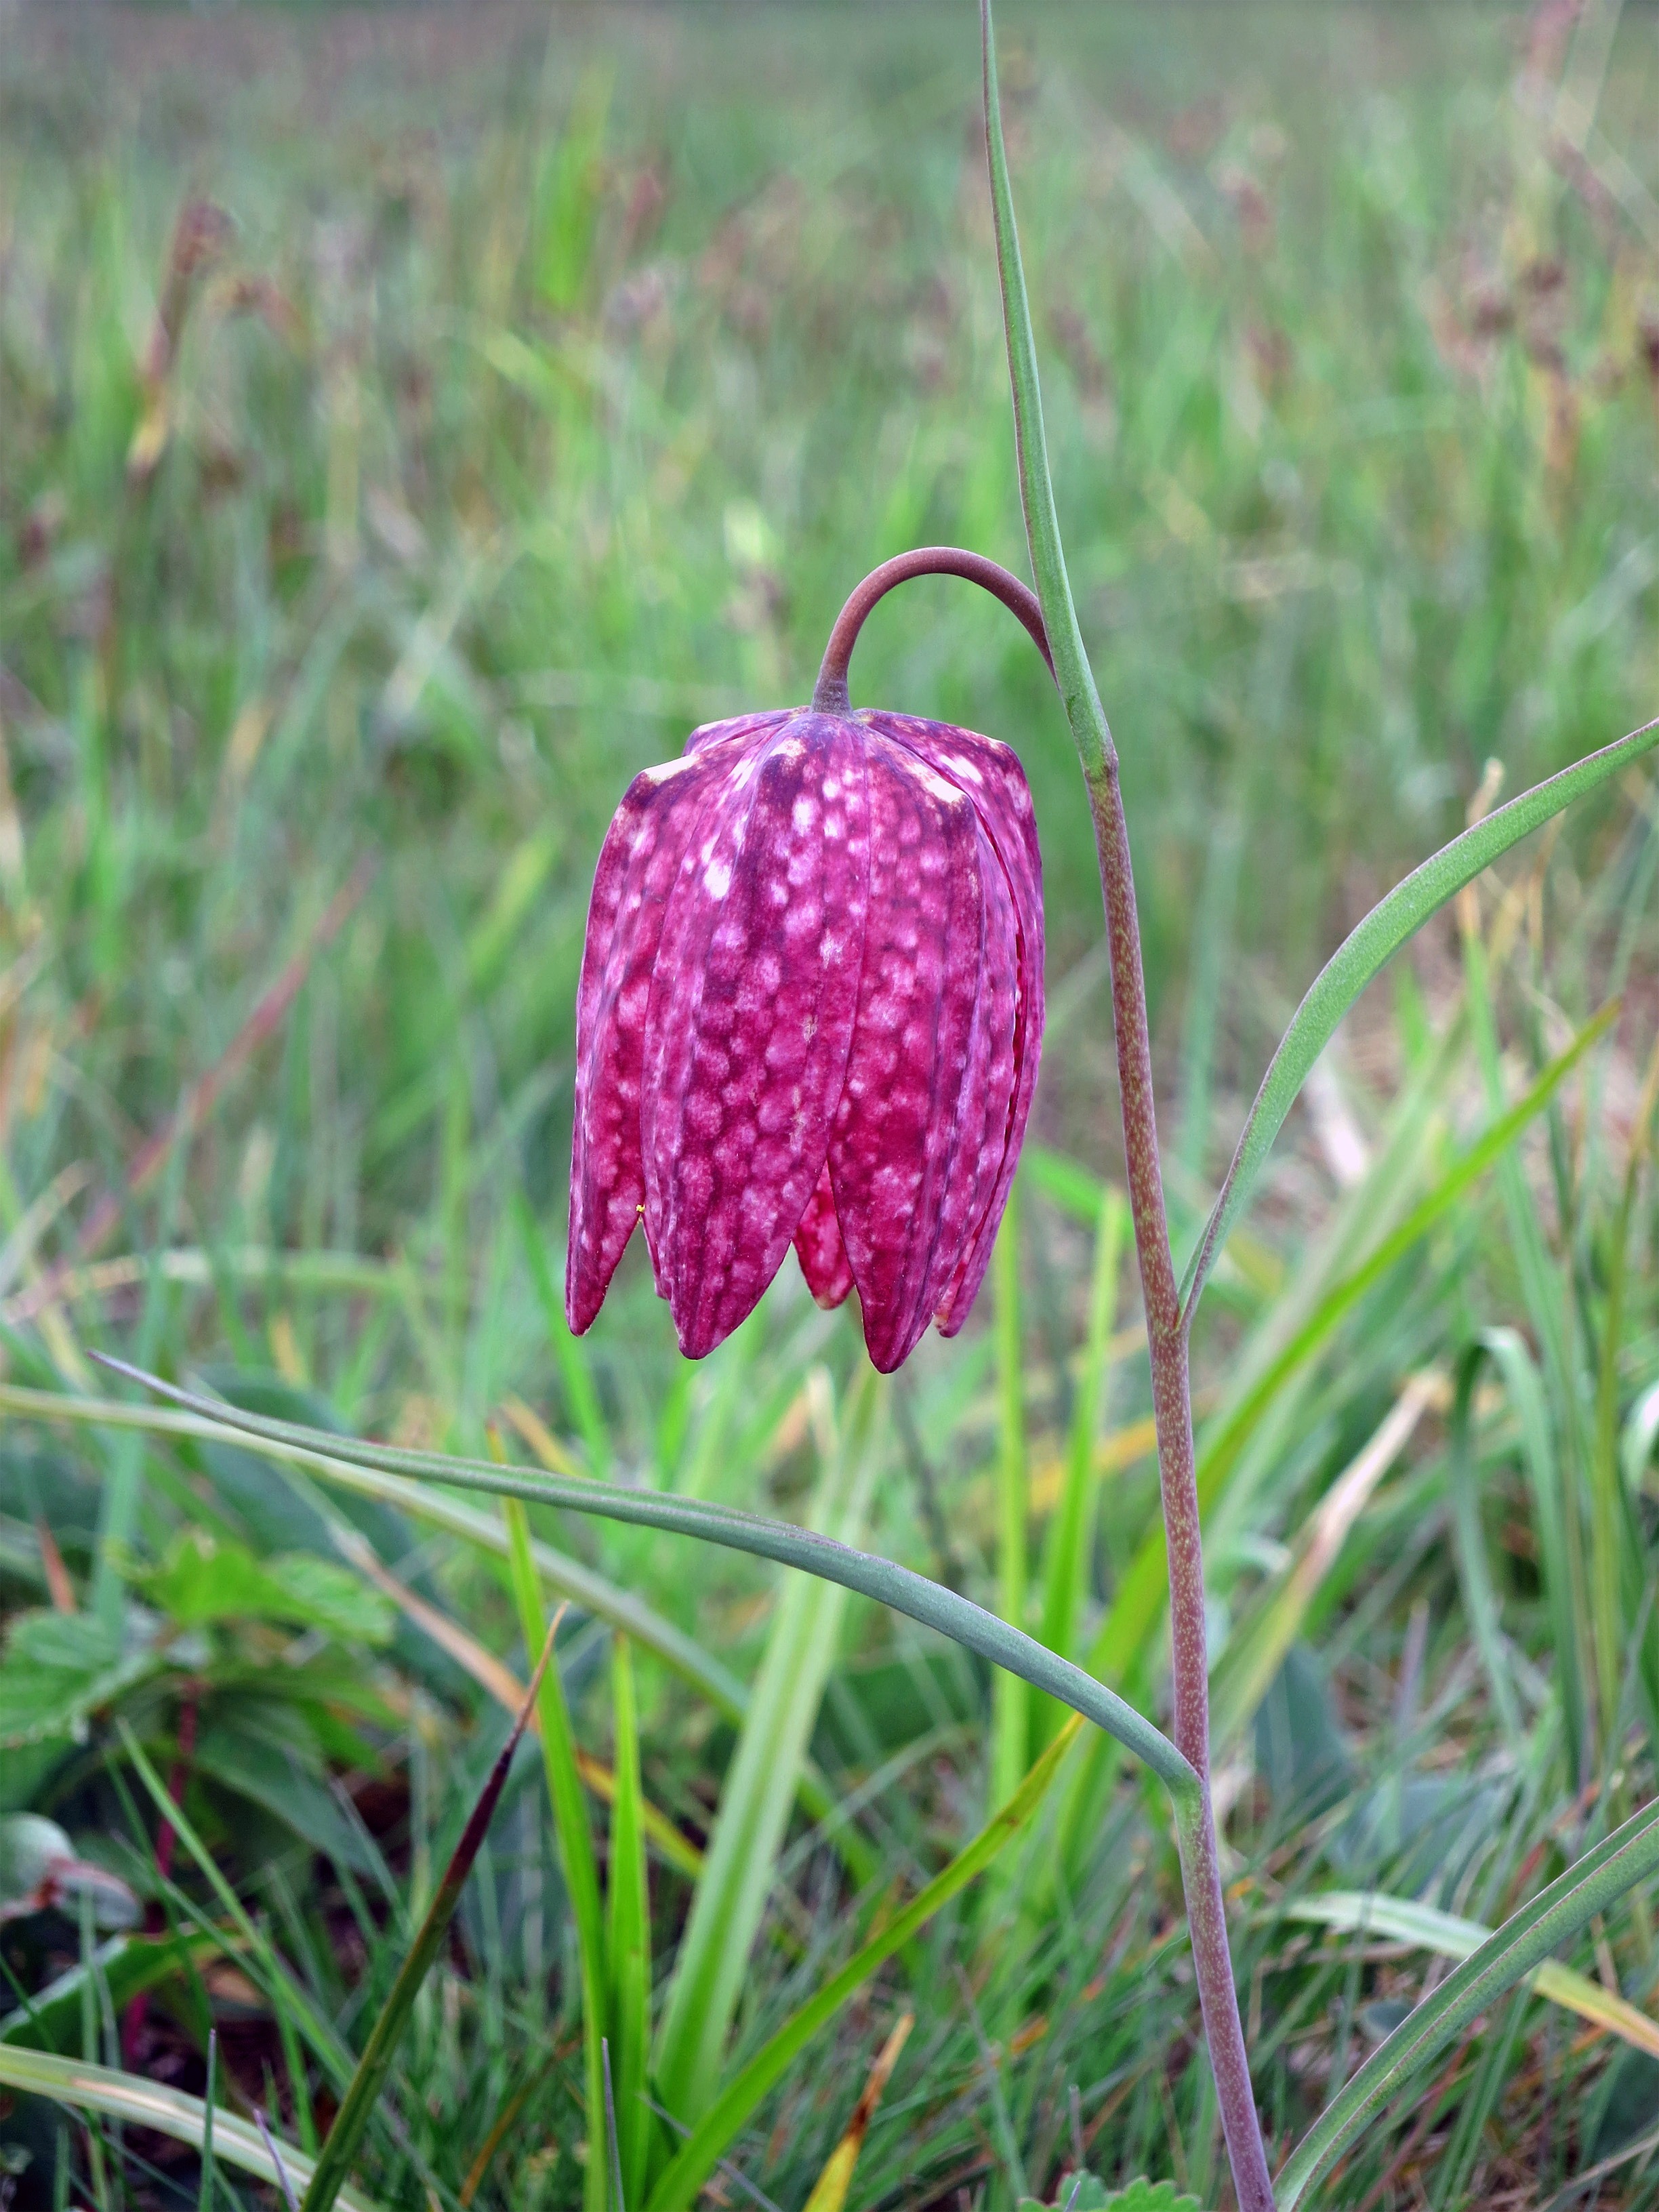
grass, blossom, plant, meadow, flower, purple, bloom, botany, pink, flora, wildflower, violet, chequered, lily, fritillaria, liliaceae, macro photography, flowering plant, lily family, fritillaria meleagris, kiebitzei, grass family, land plant, snake's head